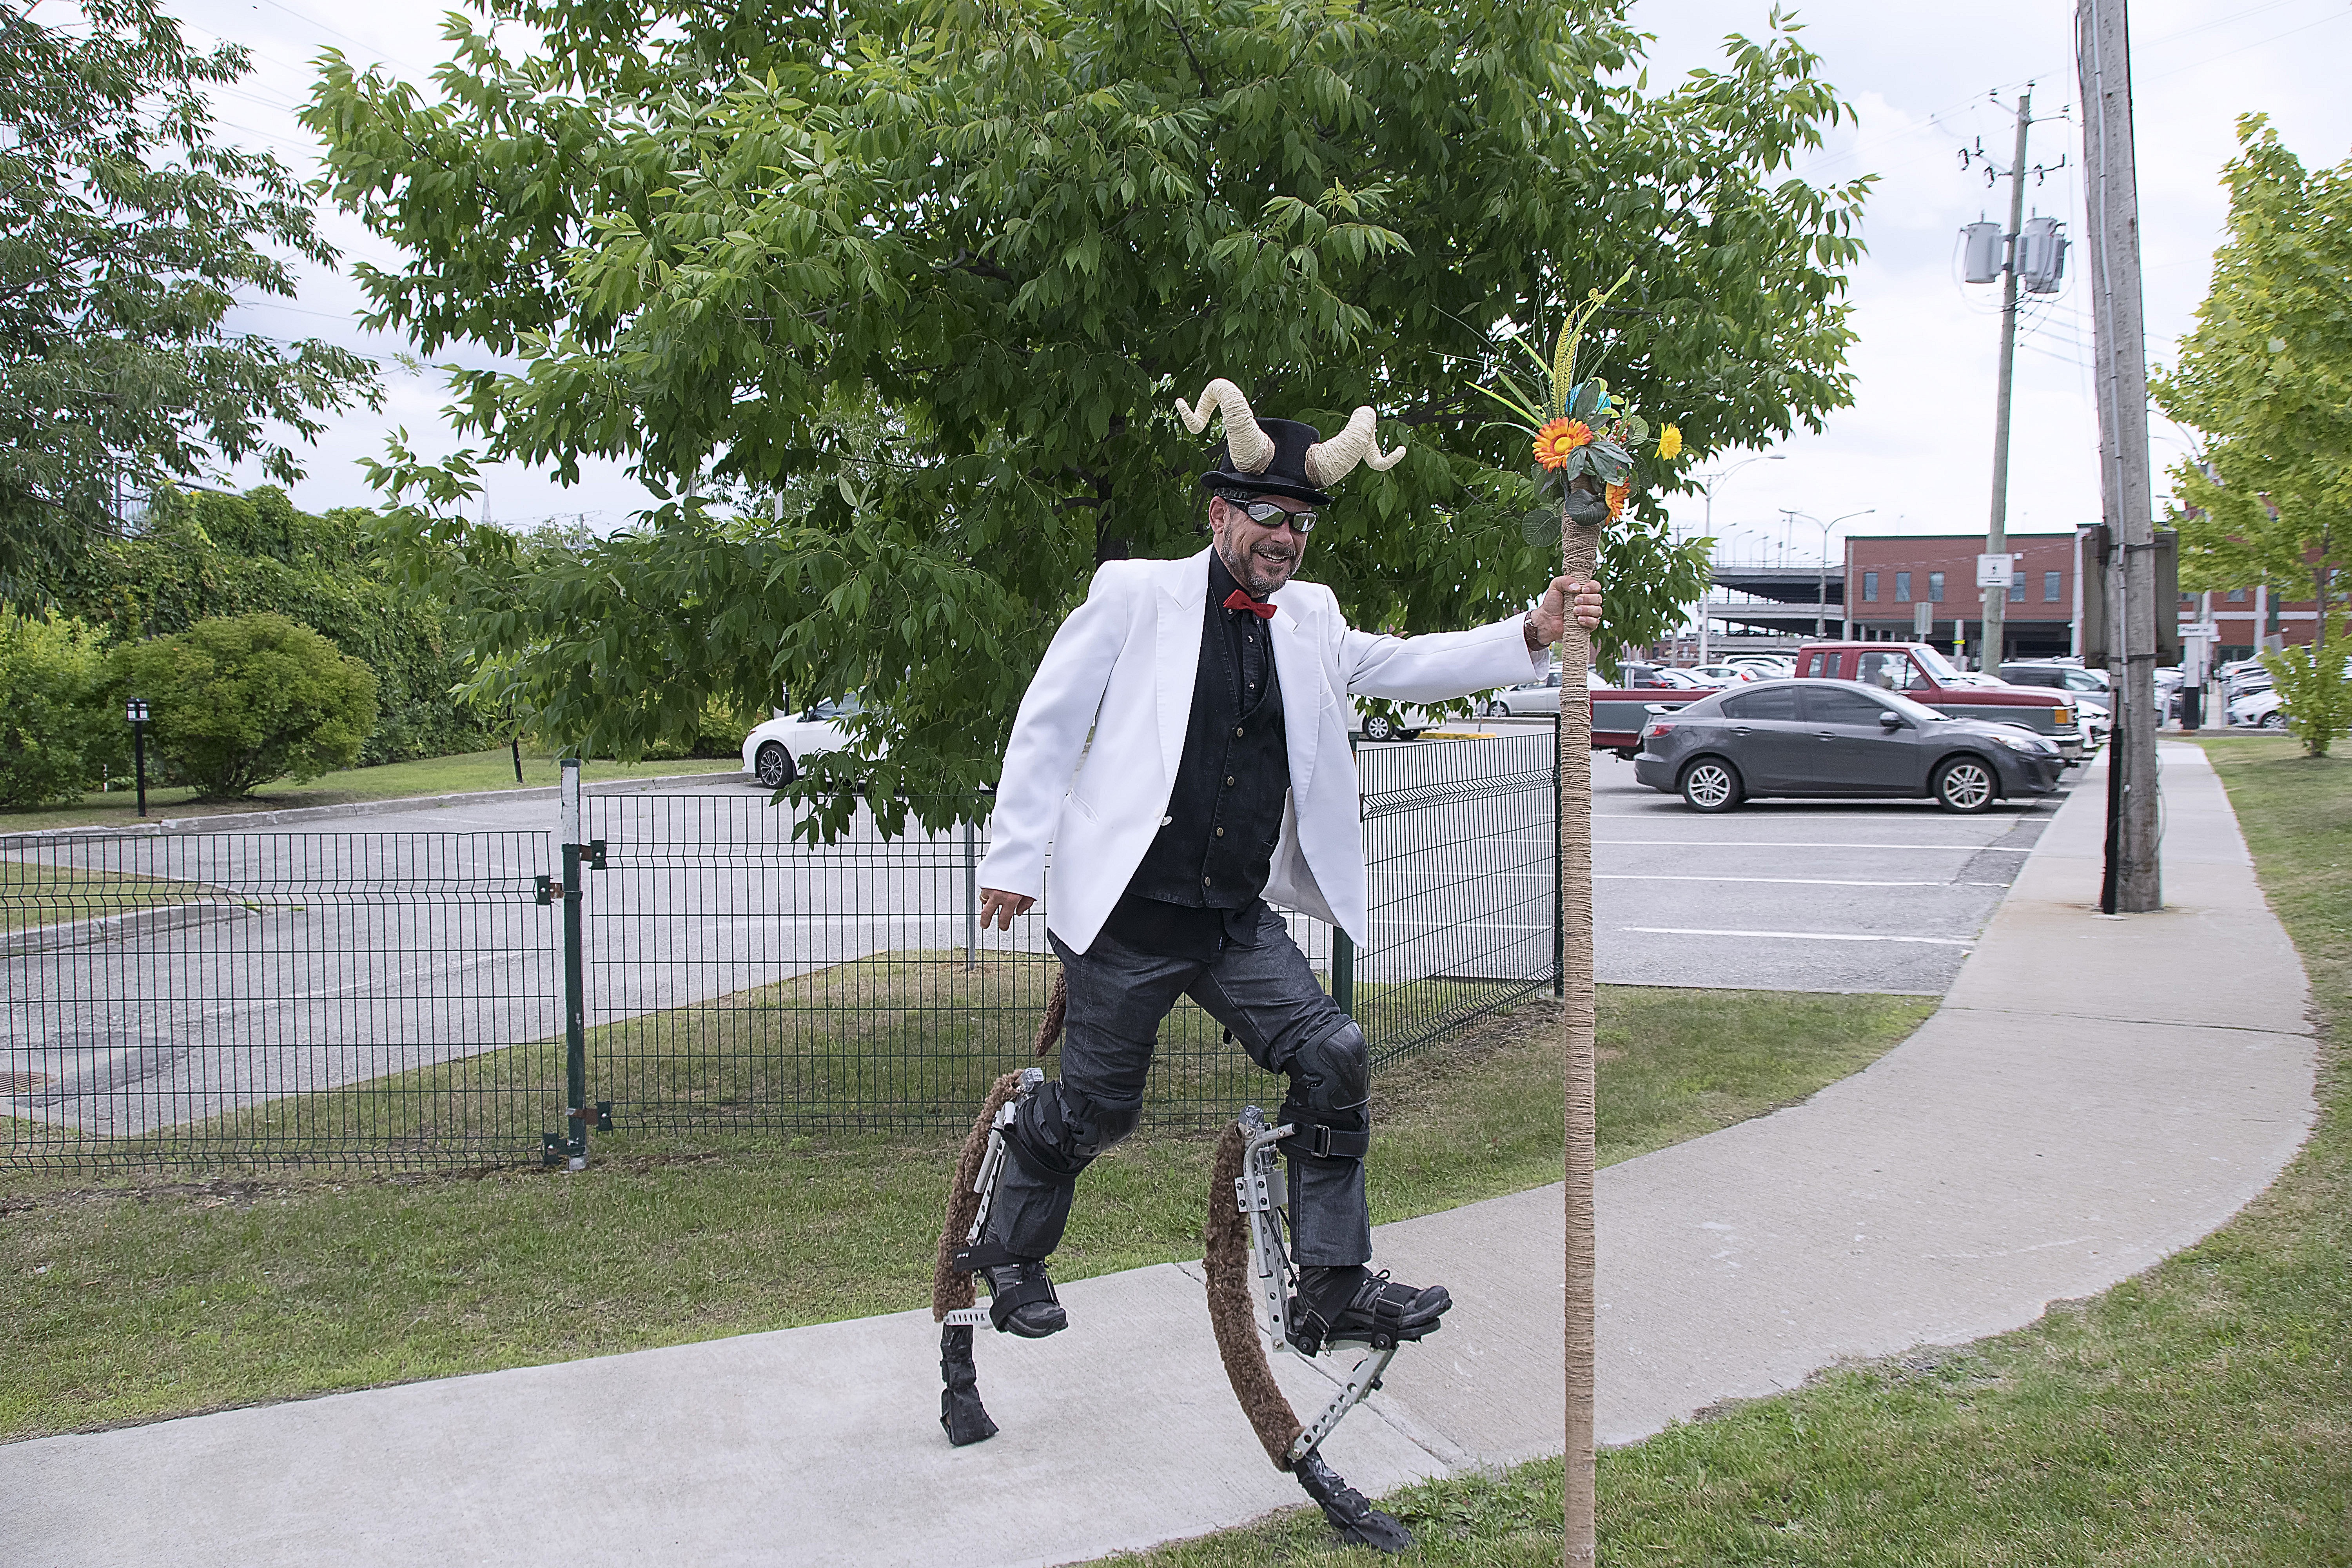
bicycle, urban, vehicle, graffiti, art, canada, quebec, sherbrooke, urbain, amalgam, cycle sport, bicycle motocross, endurance sports